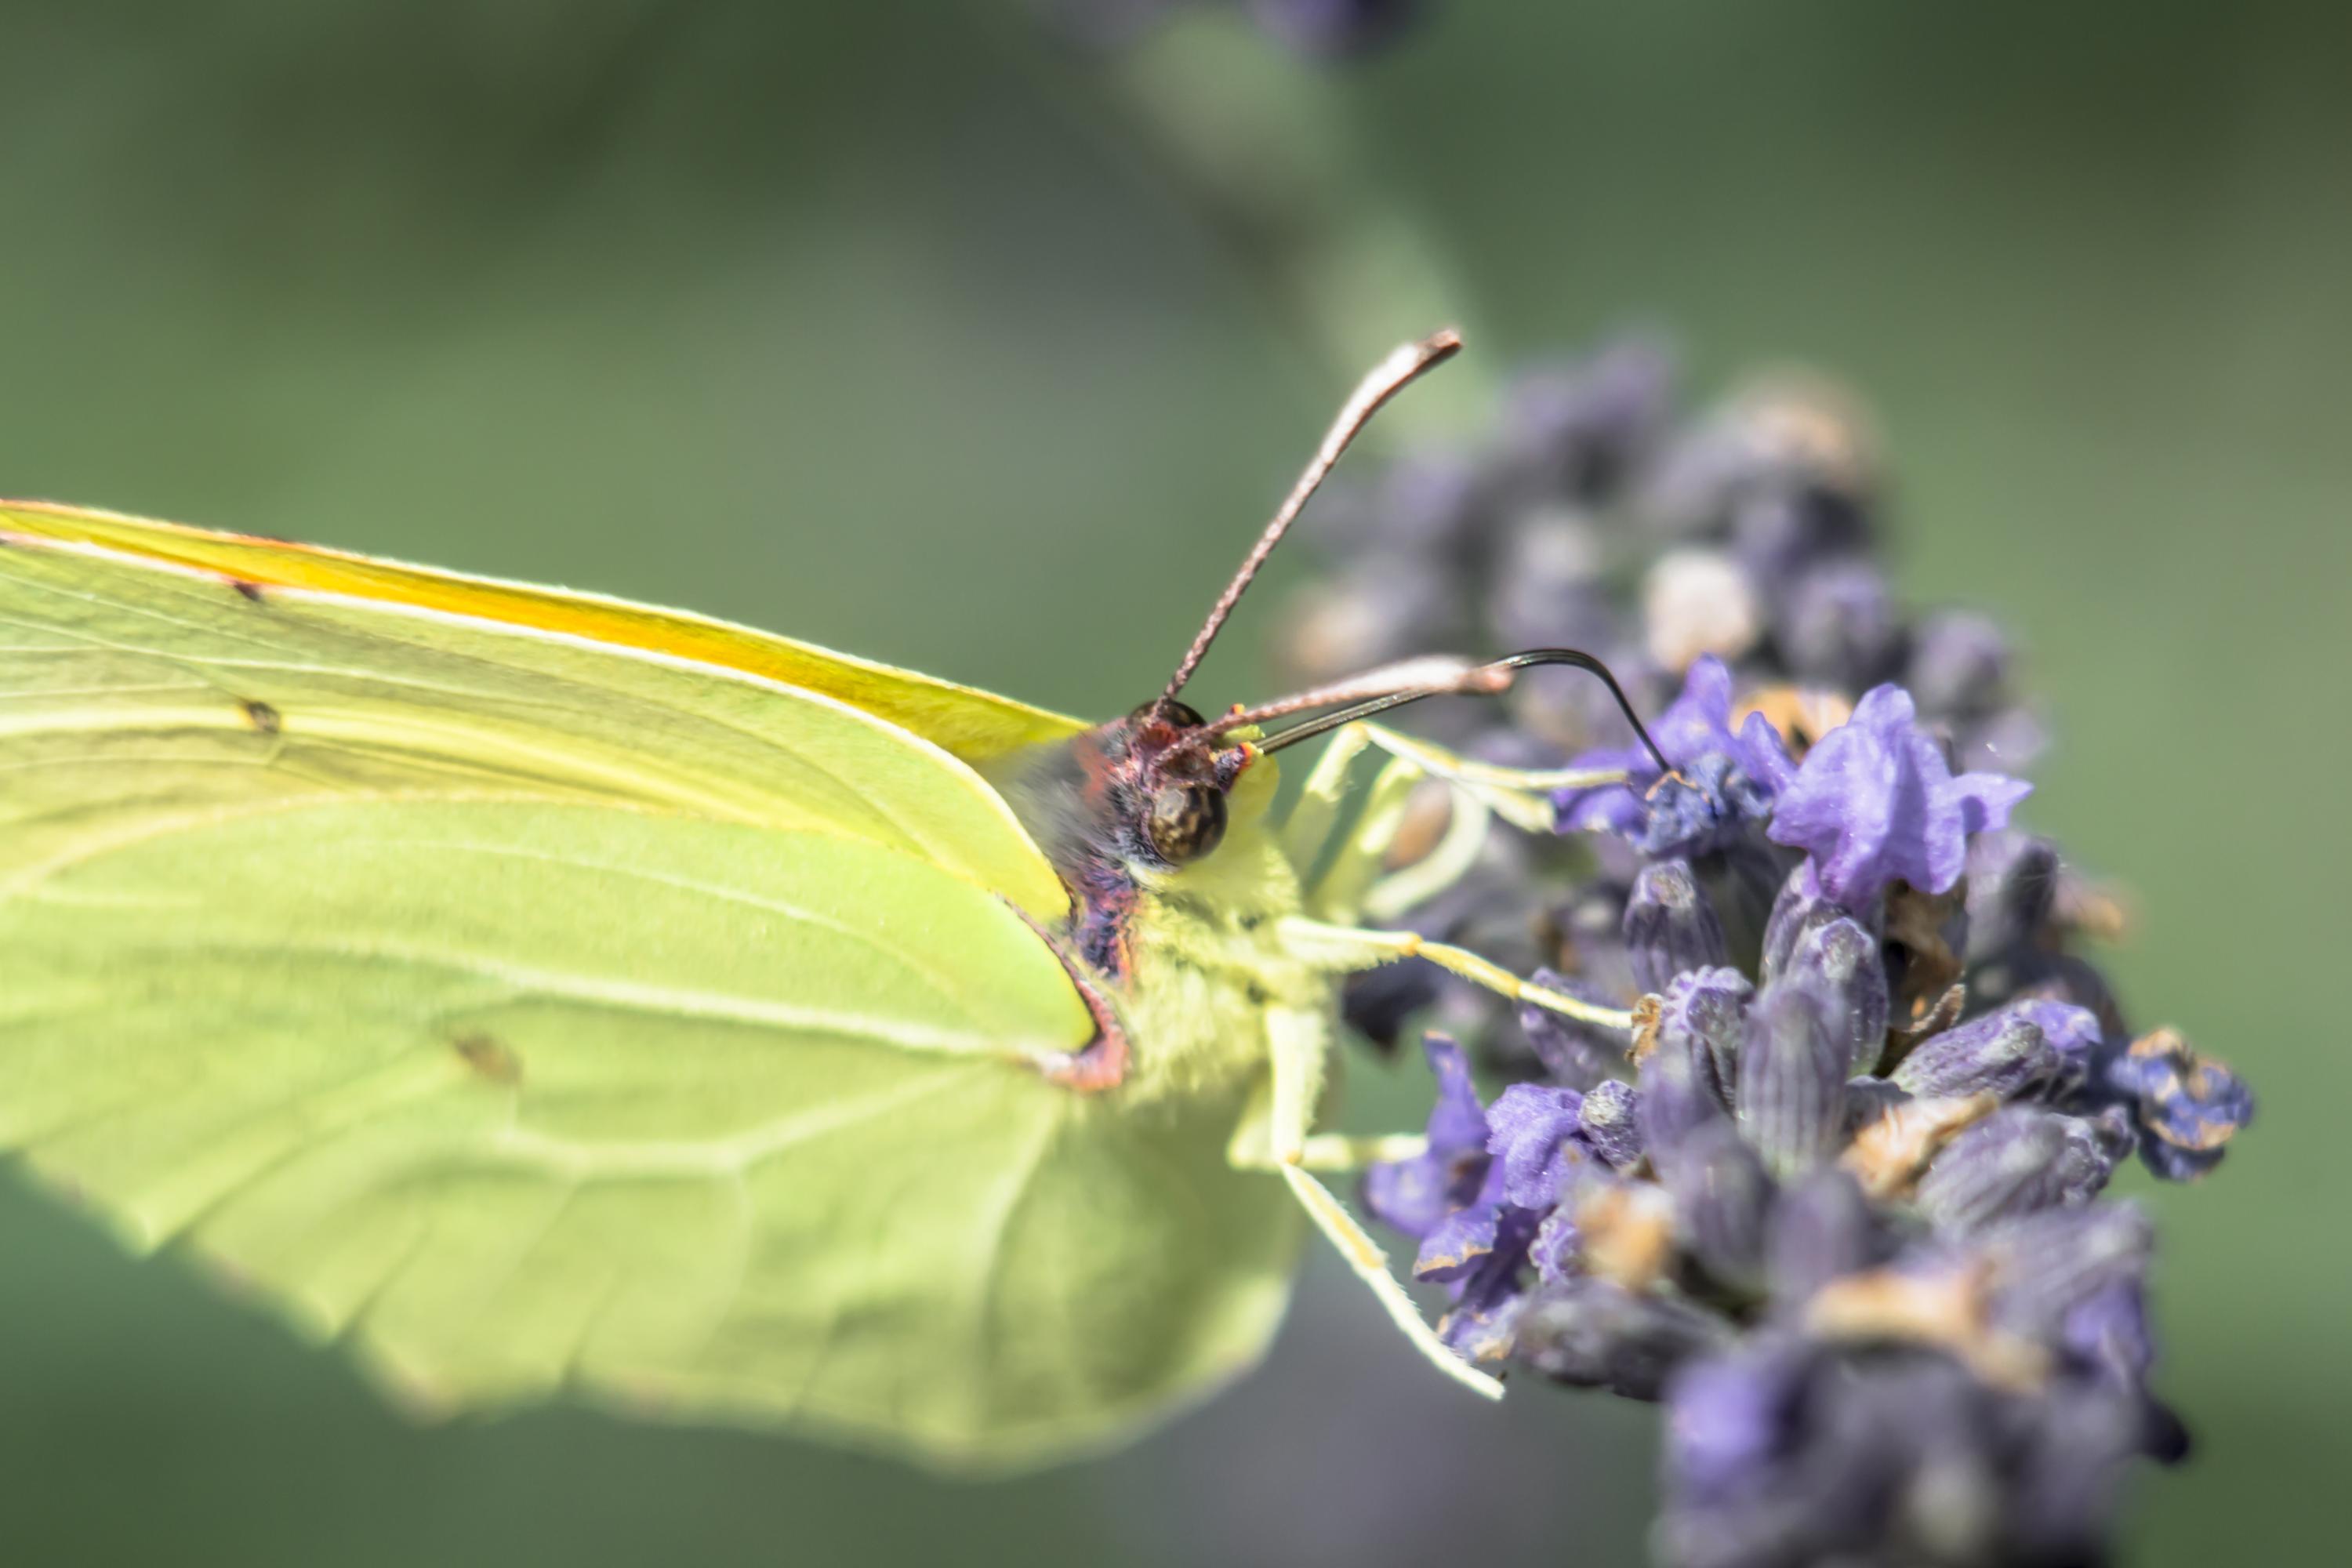
nature, plant, photography, leaf, flower, europe, green, insect, macro, serene, botany, nikon, butterfly, flora, fauna, invertebrate, close up, fleur, papillon, nikkor, insecte, curuyann, minibeast, leave, gonepteryx, rhamni, pirids, nectar, macro photography, moths and butterflies, lycaenid